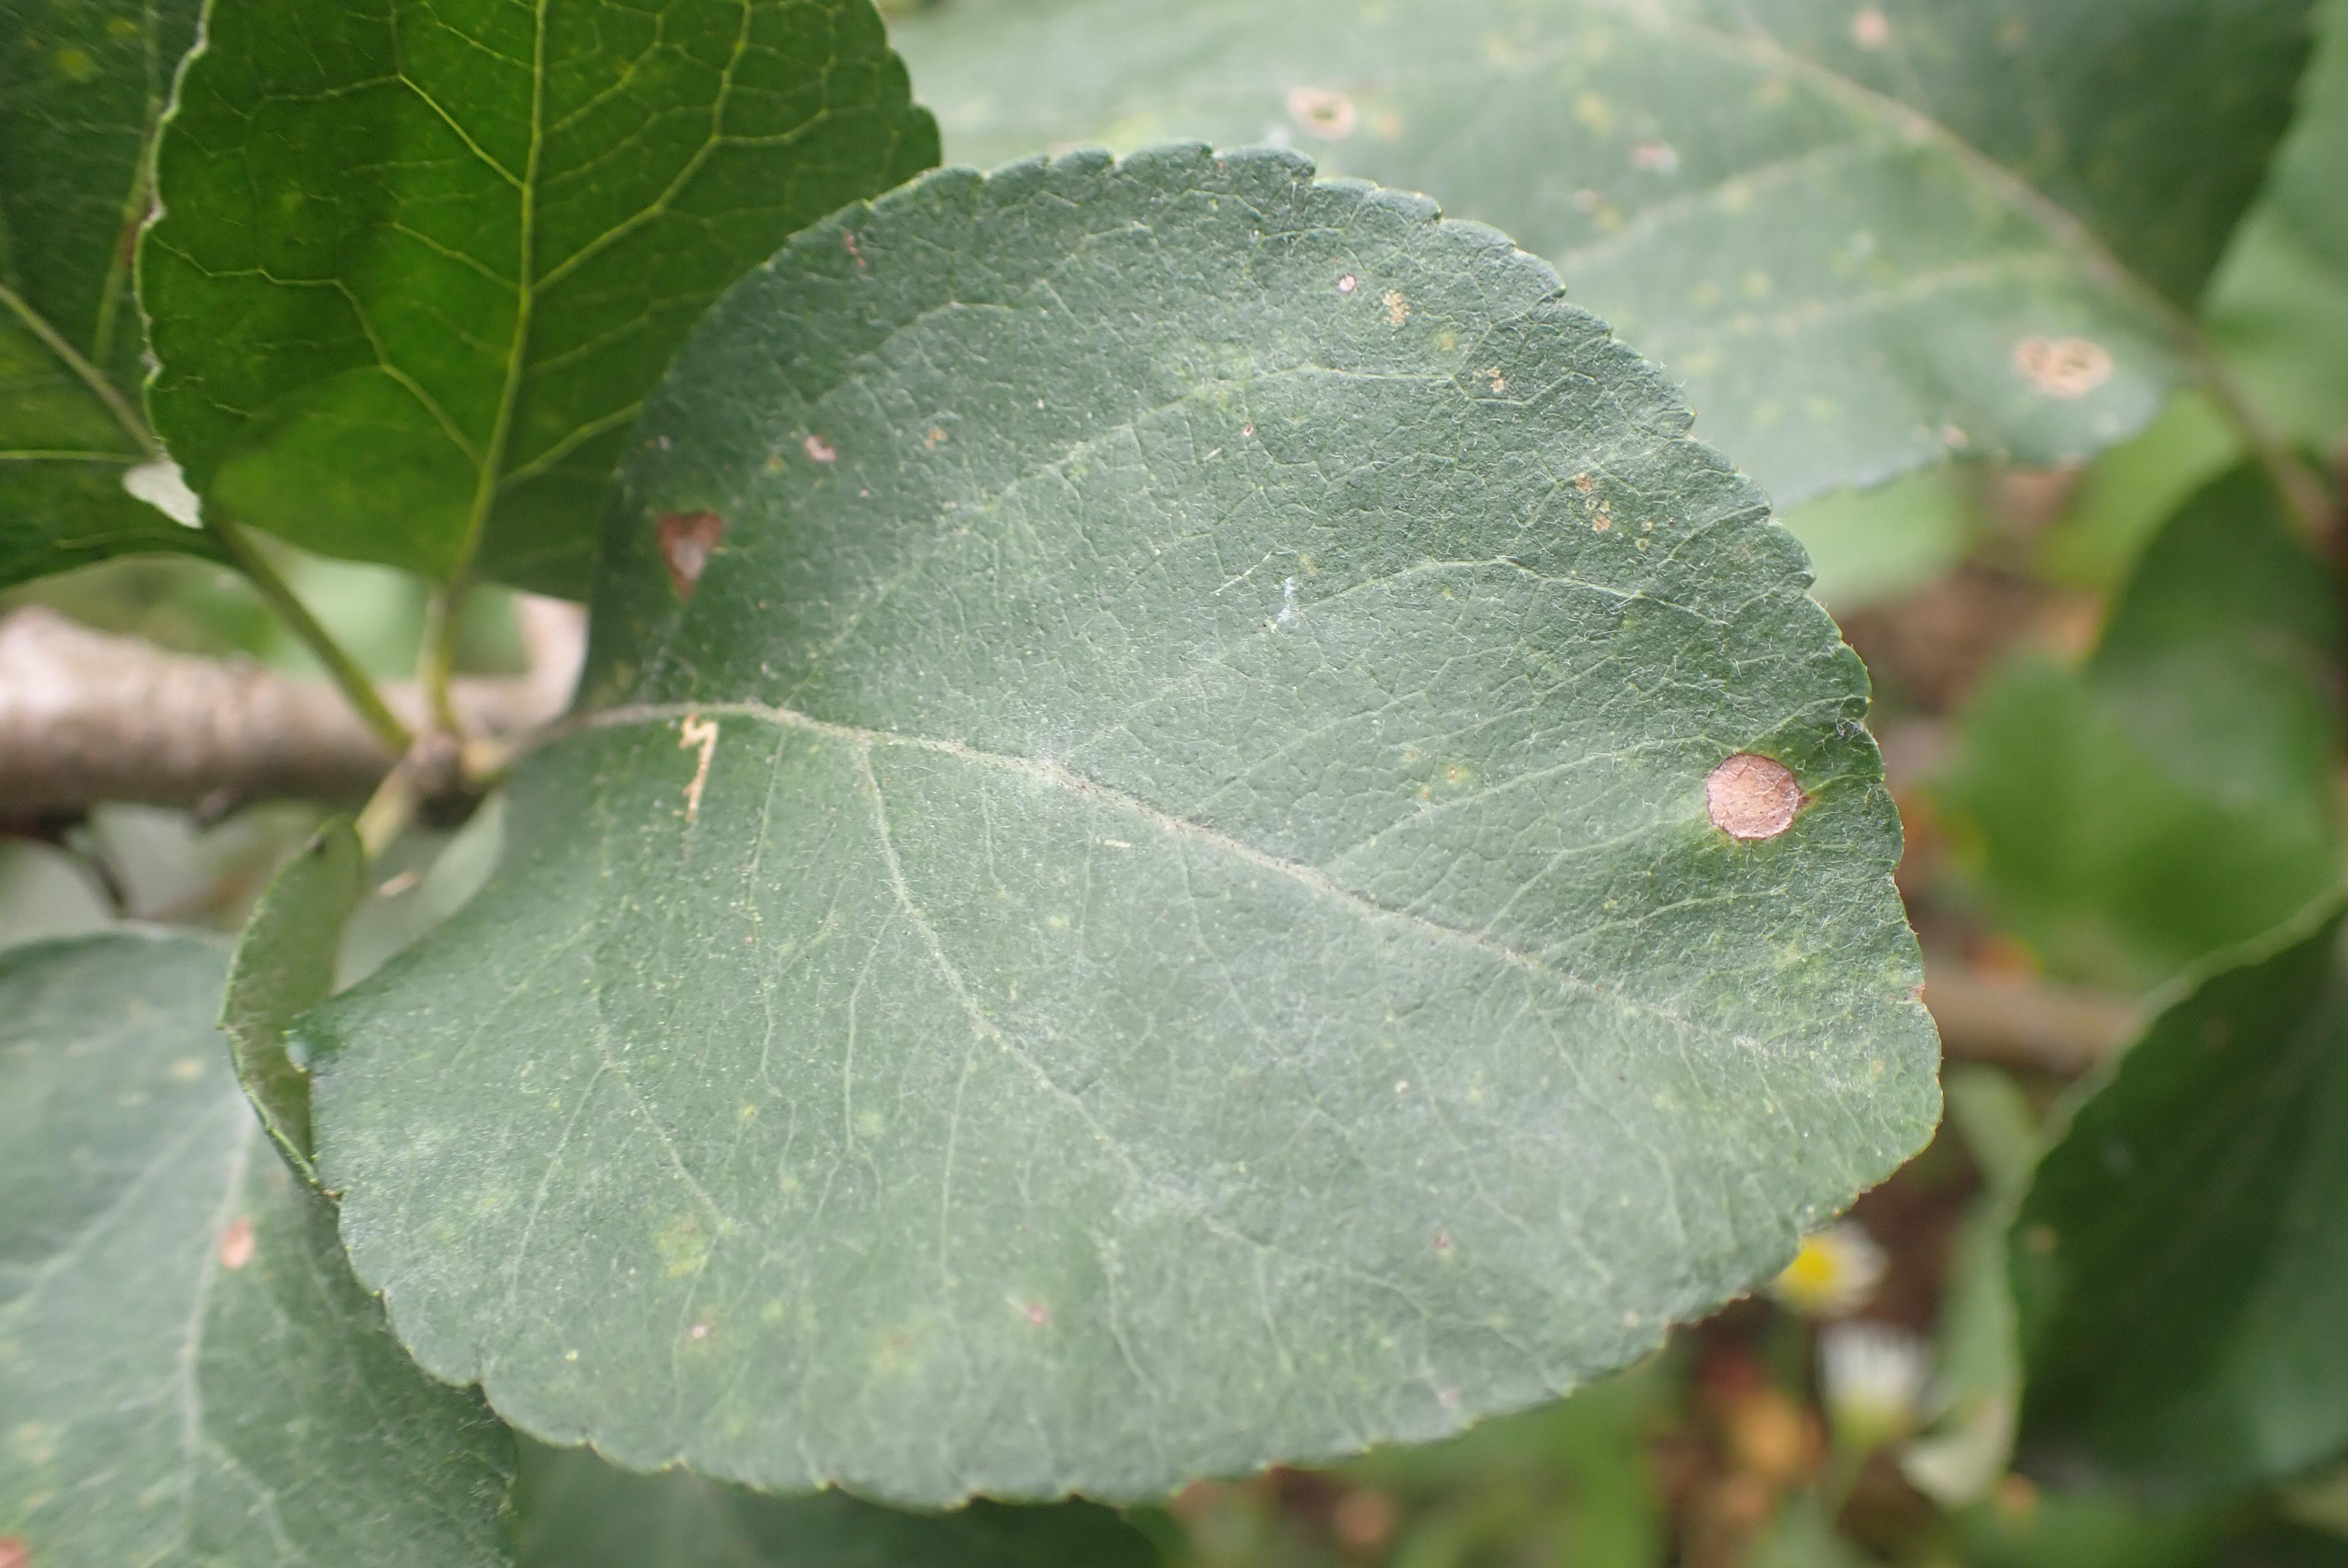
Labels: complex